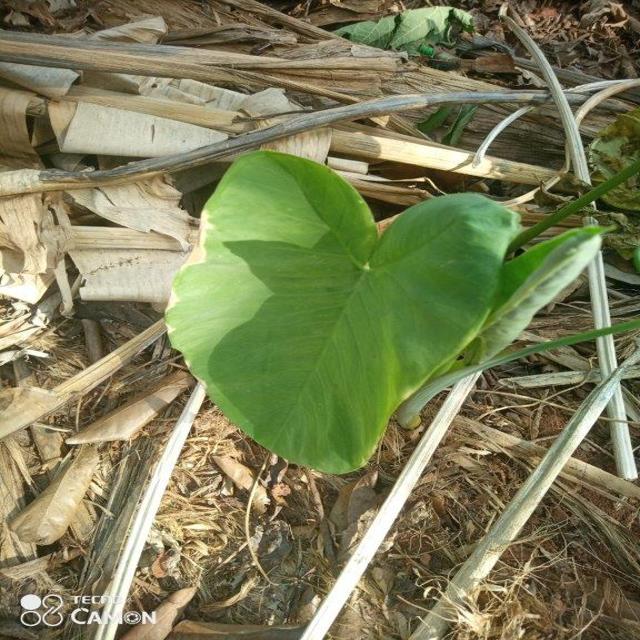
Label: Early_Blight